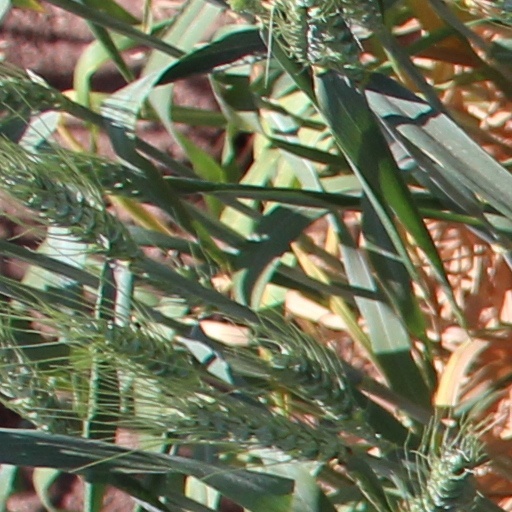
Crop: wheat